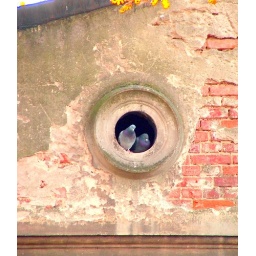
Two birds in the round window (part 1.)